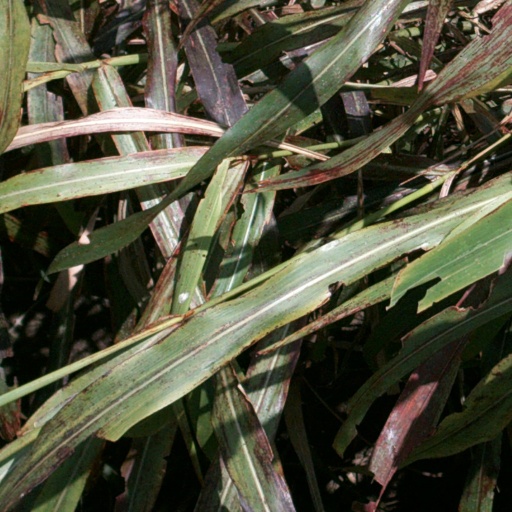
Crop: sorghum